2010 Shanghai Expo opening ceremony

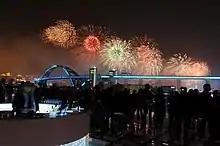
Opening ceremony

The 30-minute outdoor ceremony took place along a 3.4-km stretch of the Huangpu River in central Shanghai. It set numerous world records, such as the biggest LED screen, the largest searchlight installation and one of the largest pyrotechnic displays ever created. The outdoor portion was produced by David Atkins enterprise.